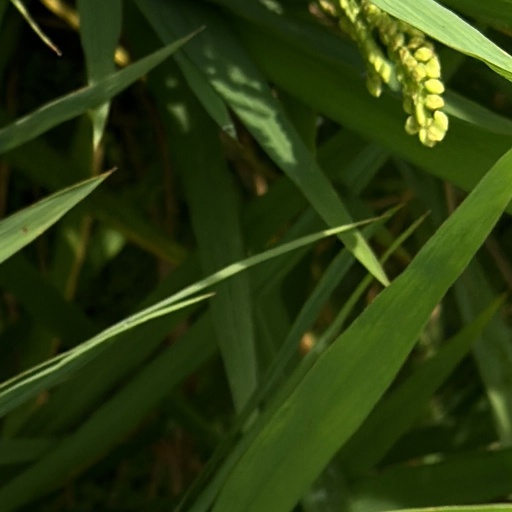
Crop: rice